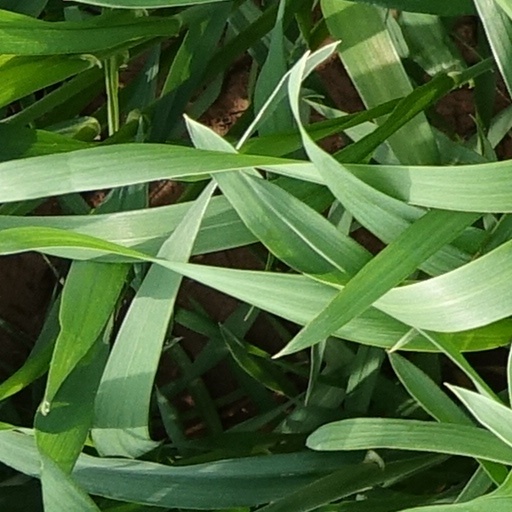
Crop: wheat